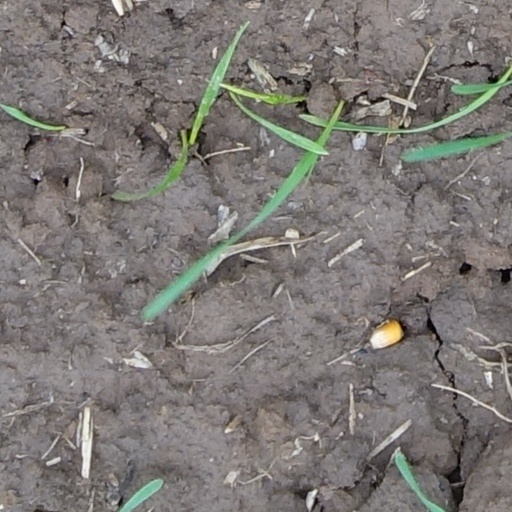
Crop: wheat